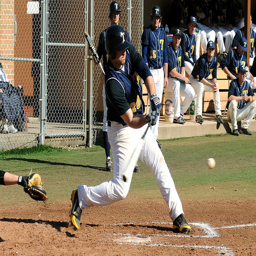
A baseball player is hitting the ball as a crowd looks on.
A man with a baseball bat standing in the dirt.
A baseball player swinging a bat at a ball.
A team of baseball players watching someone hit a baseball.
A batter just before he strikes a baseball.